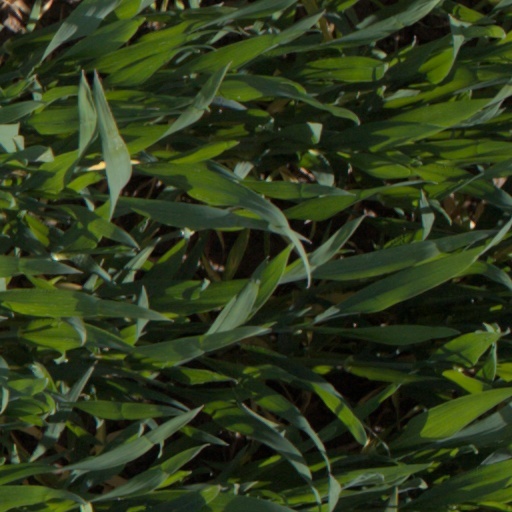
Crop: wheat